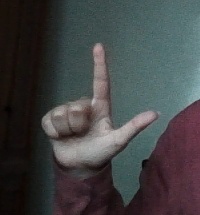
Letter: laam